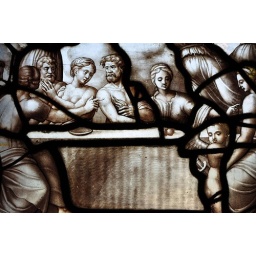
Stained glass in Chateau de Chantilly. Had these large windows covered in pictures, telling a story